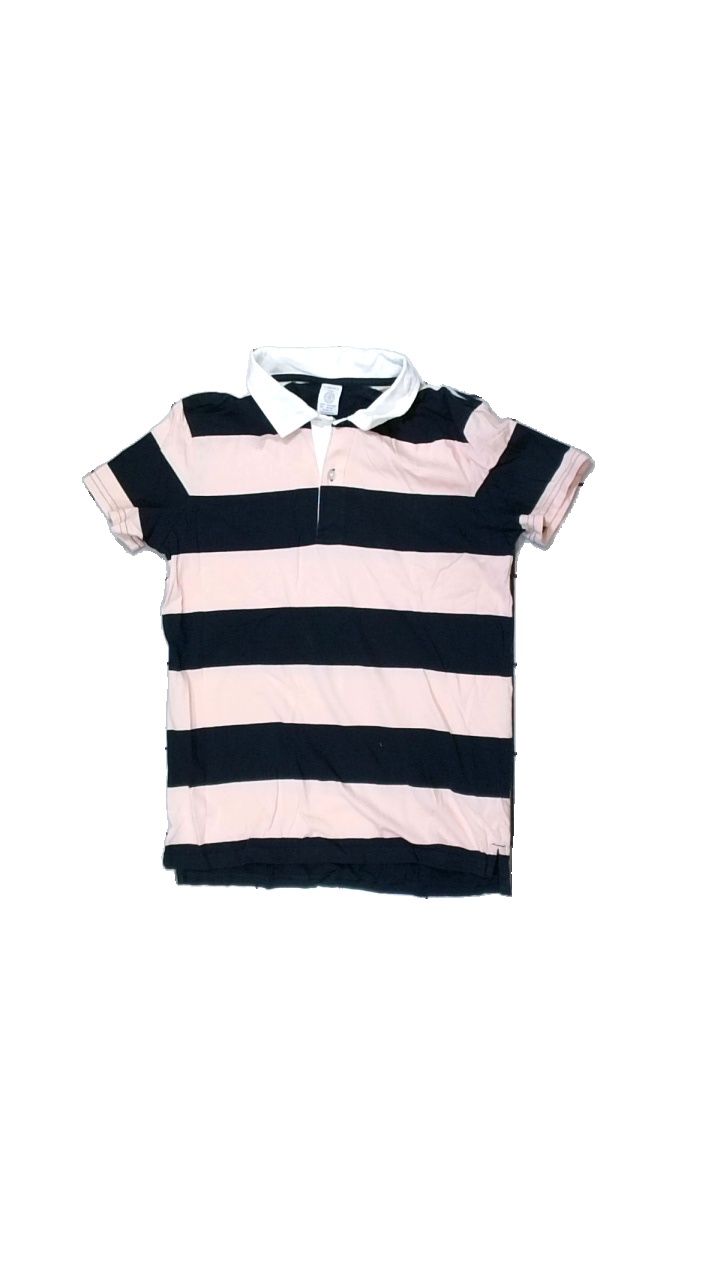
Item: Top (Children)
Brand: Lindex
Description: randig pike
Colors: Blue, Pink, White
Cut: Regular
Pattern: Striped
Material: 100% cotton
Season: All
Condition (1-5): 5
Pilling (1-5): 5
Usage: Reuse
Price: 50-100